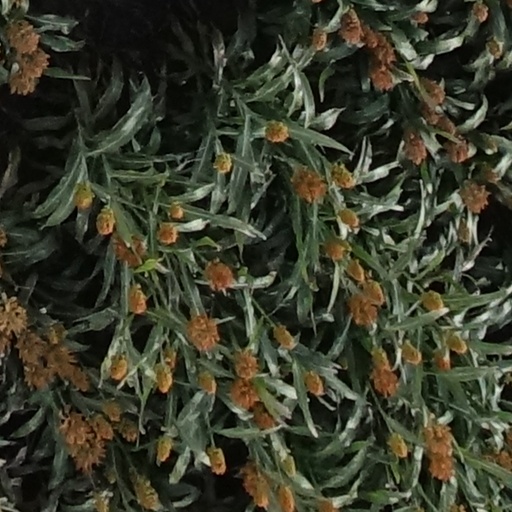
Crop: sorghum